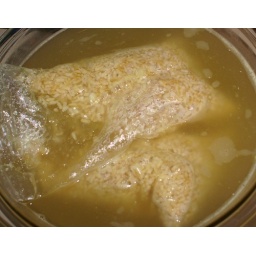
3.) instant boil in bag brown rice, cooked in chicken broth